Léon Gimpel

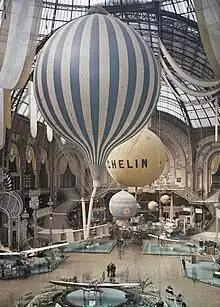
Aeronautical exhibition at the Grand Palais, Paris, in 1909, photographed by Gimpel

On 10 June 1907 Gimpel was the first photographer to have images published in color. A special edition of "L'Illustration" was published to demonstrate the new technology, it included an insert featuring four autochromes taken by Gimpel, a group of soldiers, two scenic views of Villefranche-sur-Mer and sunset at Lake Geneva. A few weeks later on 29 June 1907, Gimpel published the first color news photographs when "L'Illustration" published his picture of Frederik VIII of Denmark and his wife Louise of Sweden, who were visiting France at the time. Gimpel produced many works using the autochrome, arguably the most famous are the images known as "The Grenata Street Army" produced during the First World War. Gimpel befriended a group of children from the Grenata Street neighbourhood of Paris who had established their own 'army'. Under his guidance he helped them build their tanks and aircraft, documenting their 'battles' against the "'boche'". On a more serious note Gimpel also recorded the French experience of the First World War visiting munitions factories and trenches on the Western Front.